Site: brandenburg
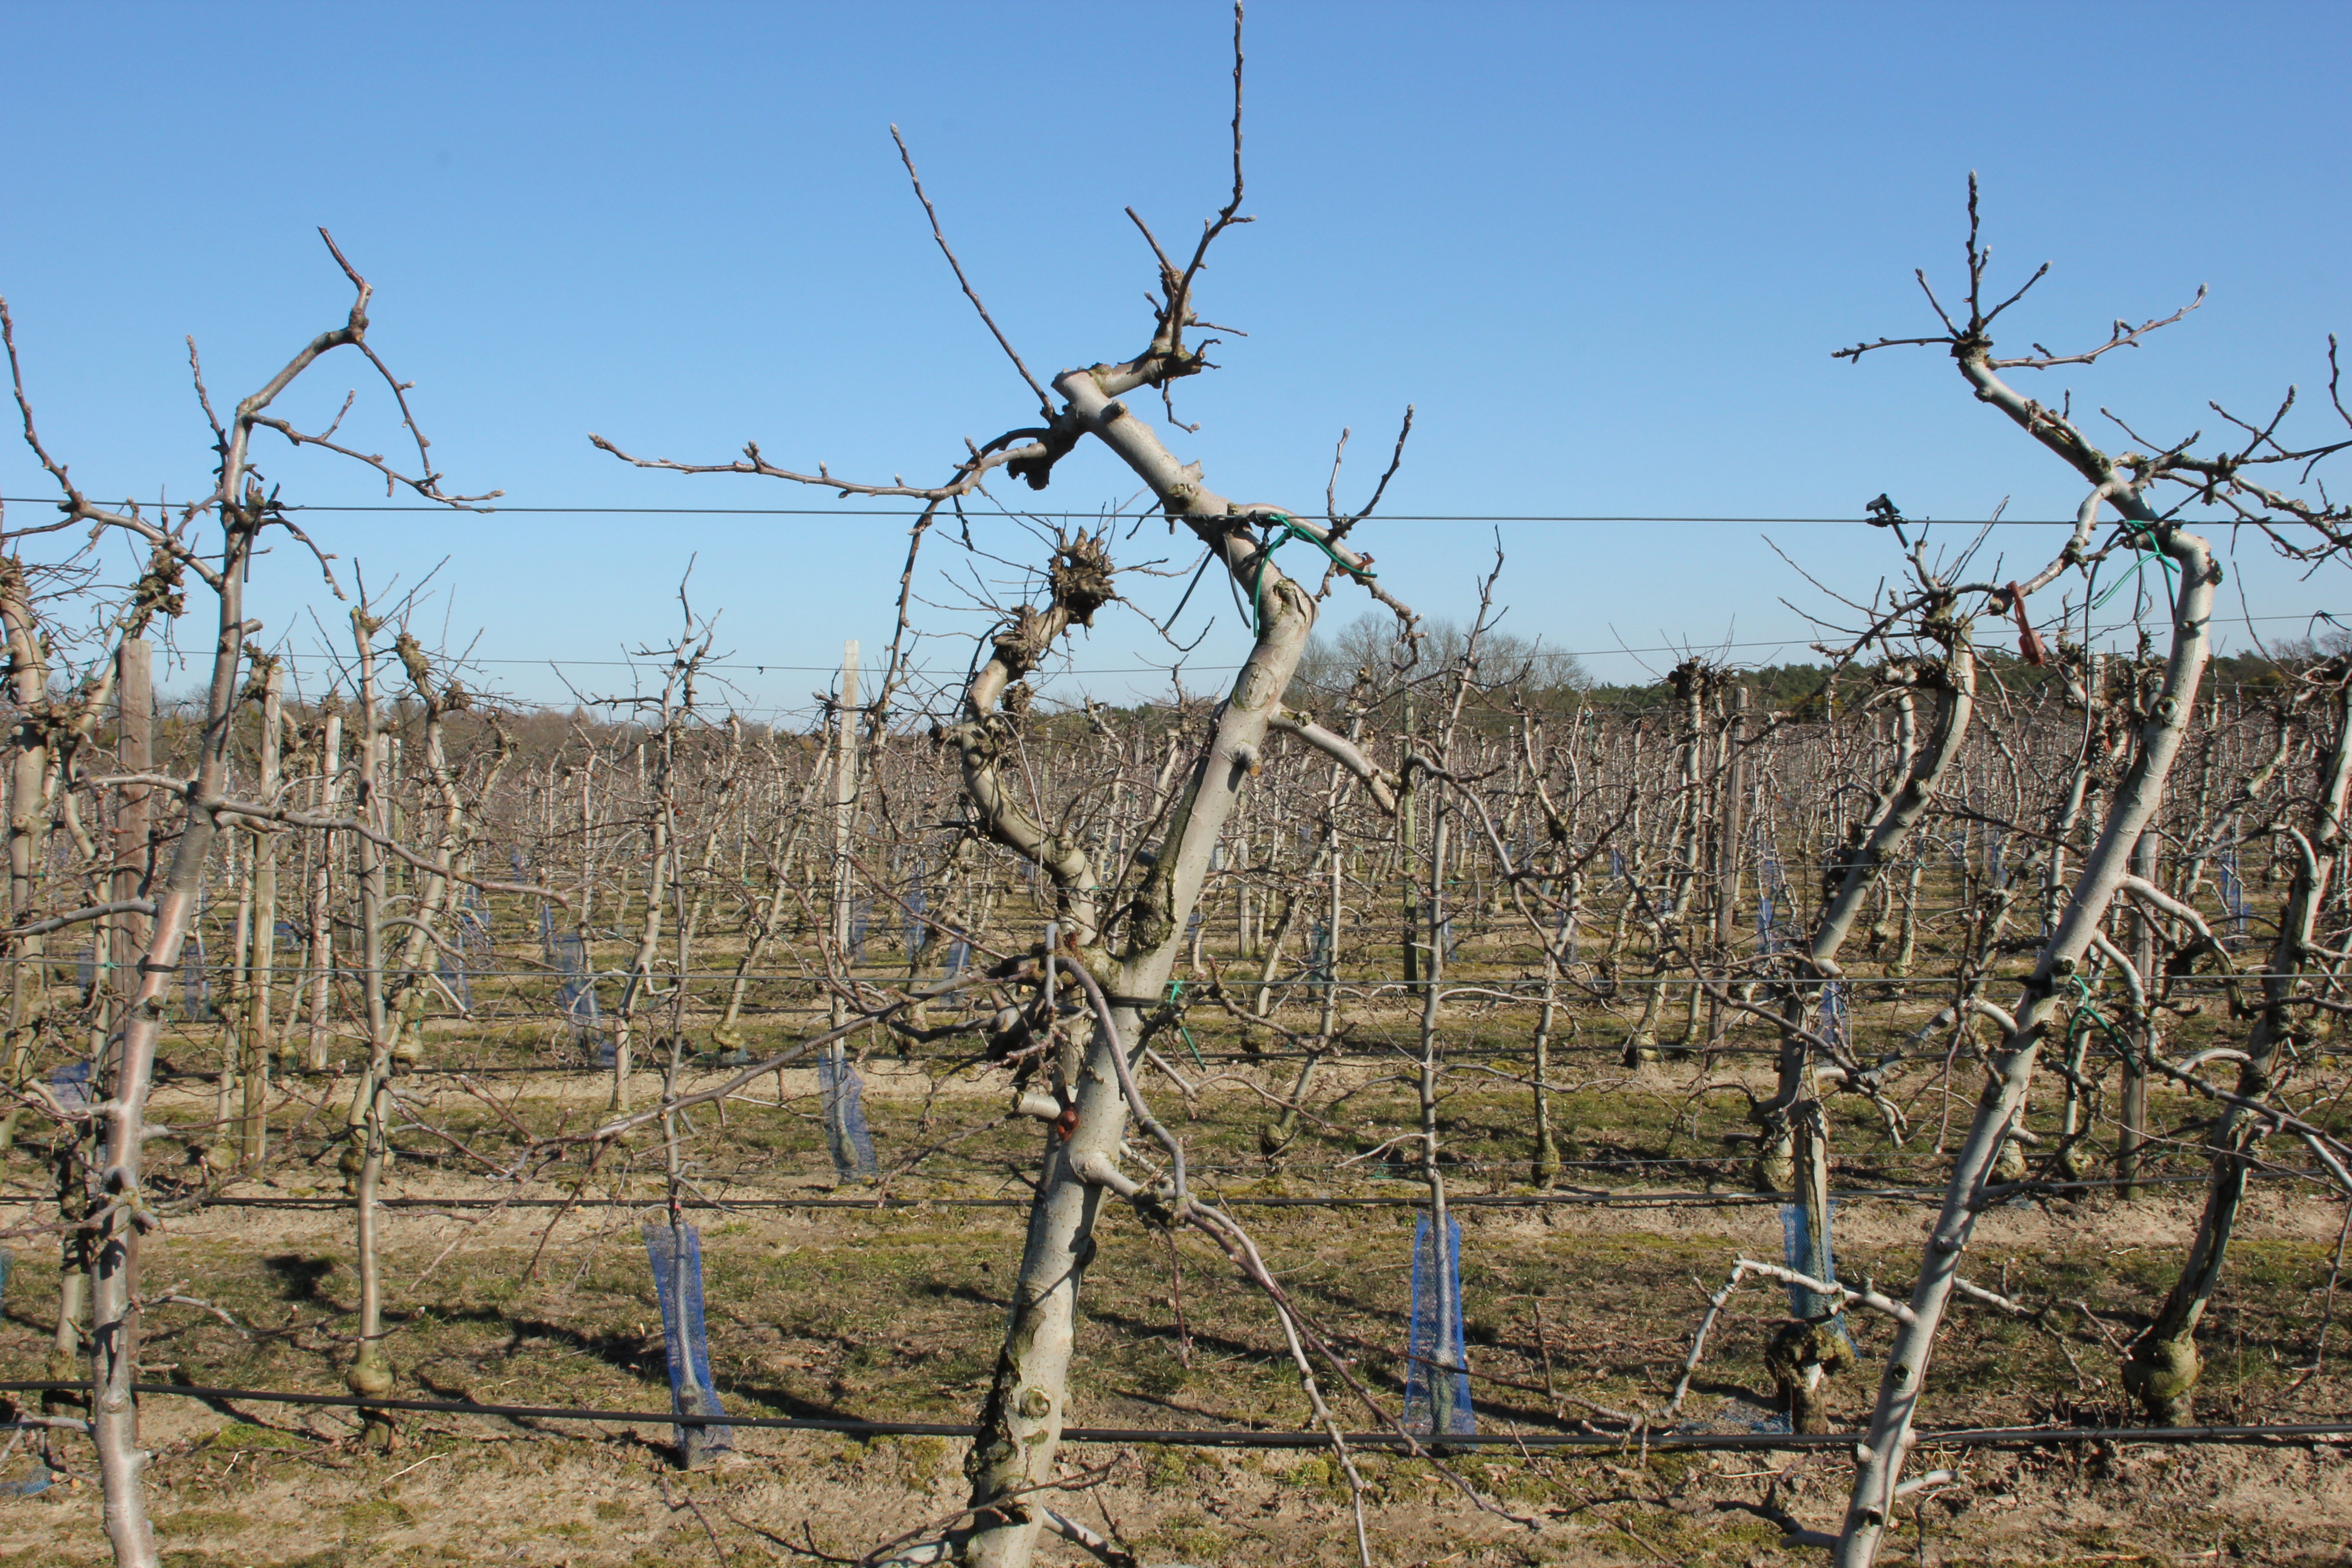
Growth stage (BBCH 03): Bud development